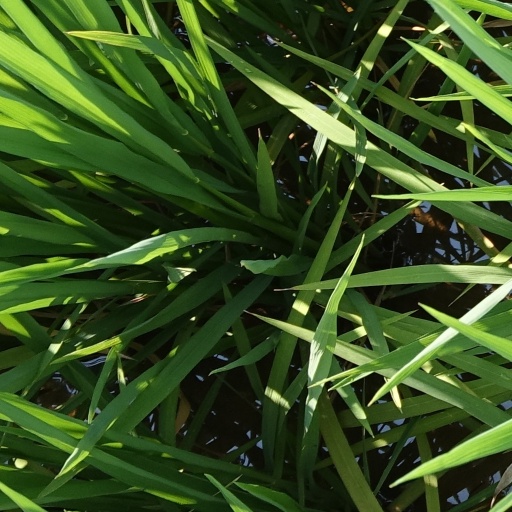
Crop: rice